Australia–Timor-Leste relations

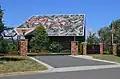
Embassy of Timor-Leste in Canberra

Currently Australia and Timor-Leste have three agreements regarding maritime arrangements with Timor Sea. The Timor Sea Treaty between the government of Timor-Leste and the government of Australia which took place in Dili, 20 May 2001, and came into force on 2 April 2003. This treaty is for a joint exploration, development and exploitation of the petroleum resources from the Joint Petroleum Development Area (JPDA).